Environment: real
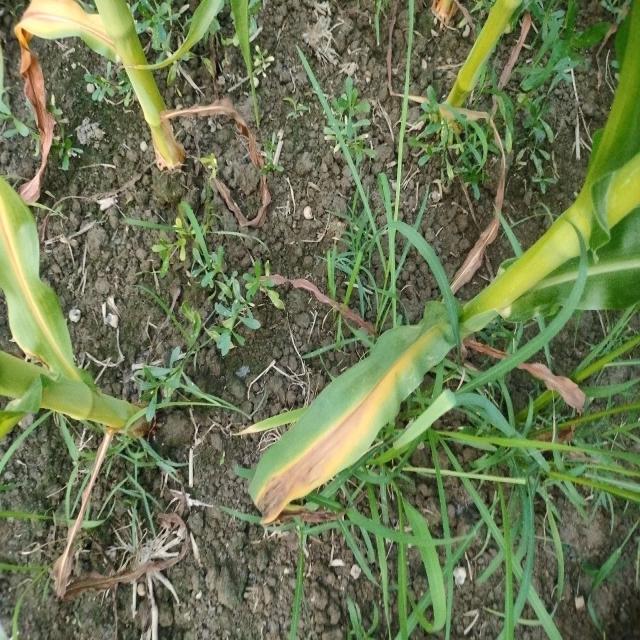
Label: potassium_deficiency